List of birds of Yellowstone National Park

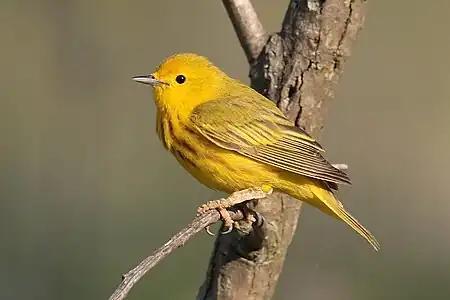
Yellow warbler

The wood warblers are a group of small often colorful passerine birds restricted to the New World. Most are arboreal, but some like the ovenbird and the two waterthrushes, are more terrestrial. Most members of this family are insectivores. Twenty-one species have been recorded in Yellowstone.